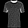
Label: T - shirt / top